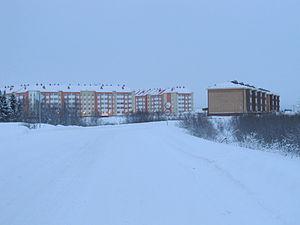
"La nuit polaire est un phénomène qui se produit dans les régions les plus septentrionales et méridionales de la Terre lorsque le soleil ne se lève pas. Cela se produit uniquement dans les cercles polaires. Le phénomène opposé, le jour polaire, ou soleil de minuit, se produit lorsque le soleil reste au-dessus de l'horizon pendant plus de 24 heures. On entend par ""nuit"" le centre du soleil situé au-dessous d'un horizon libre. Étant donné que l’atmosphère réfracte les rayons du soleil, le jour polaire dure plus longtemps que la nuit polaire et la zone touchée par la nuit polaire est un peu plus petite que celle du soleil de minuit. Le cercle polaire est situé à une latitude entre ces deux zones, à une latitude d'environ 66,5 degrés. Dans la ville la plus au nord de la Suède, Kiruna, à 67 ° 51'N, la nuit polaire dure environ 28 jours, tandis que le soleil de minuit dure environ 50 jours. Alors qu'il fait jour dans le cercle polaire arctique, il fait nuit dans le cercle antarctique et vice versa.